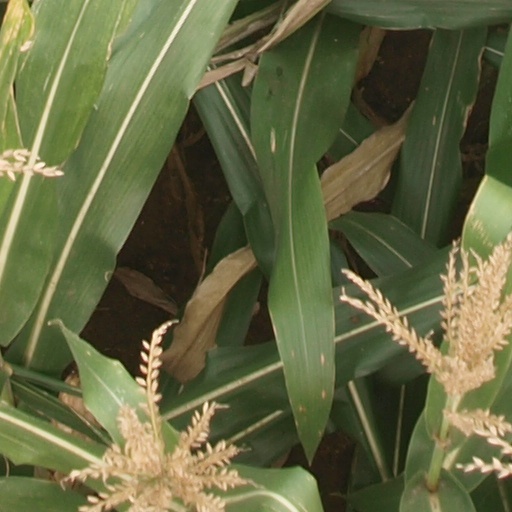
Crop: maize; corn